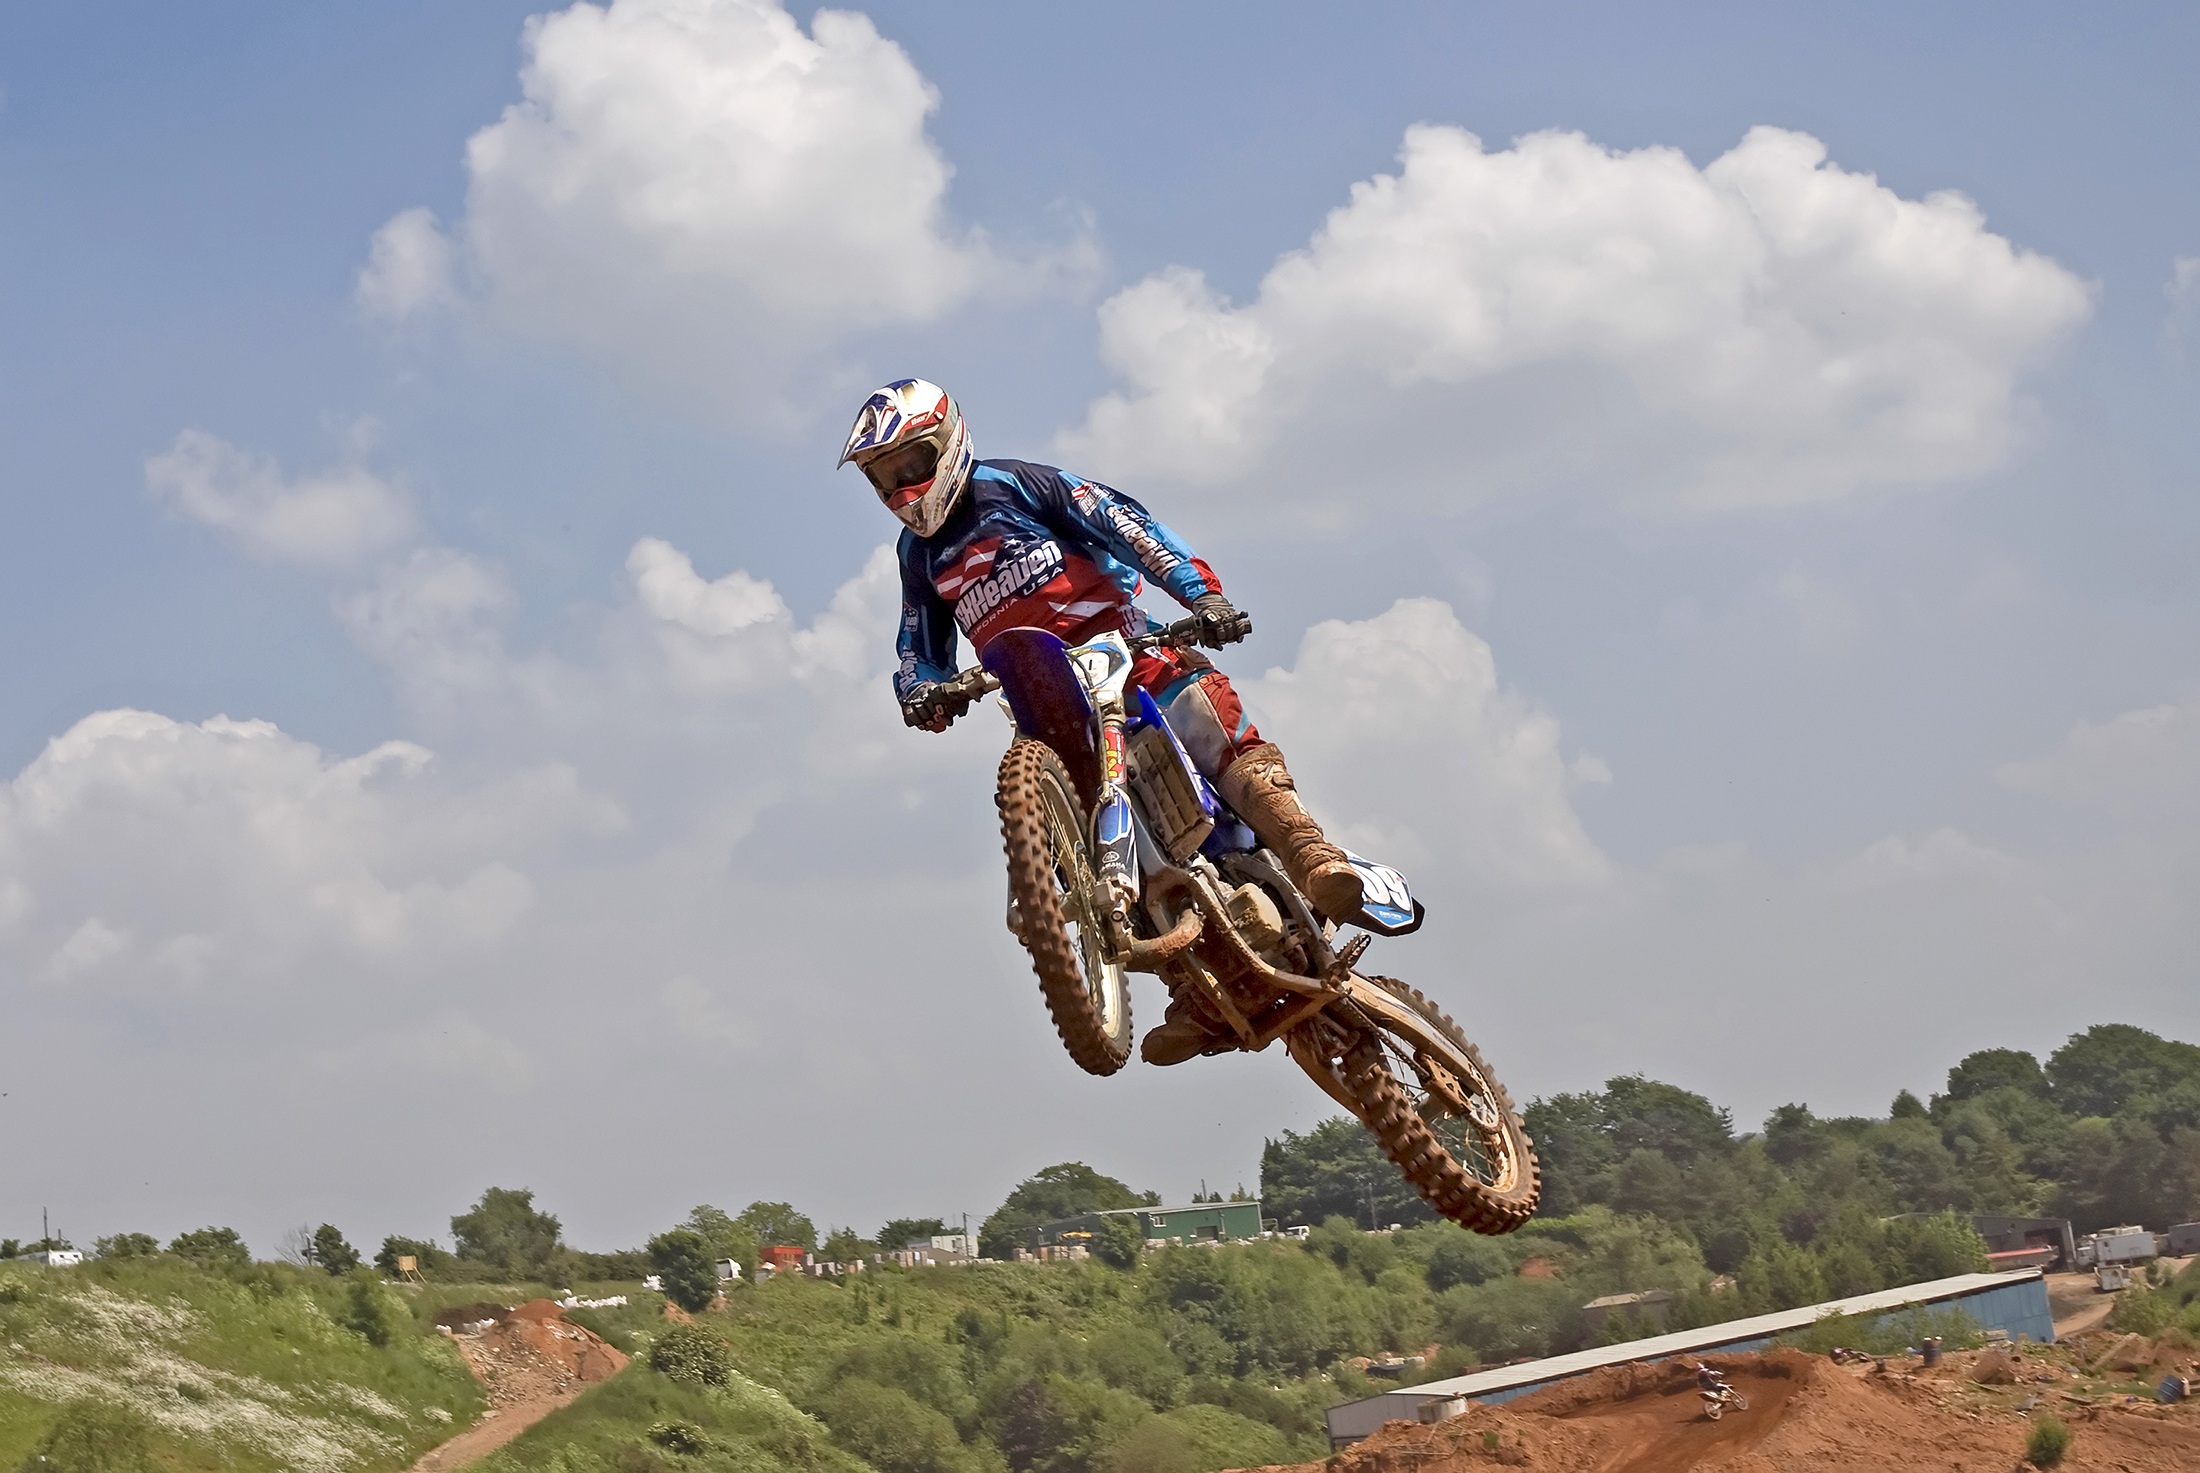
rider, motocross, extreme sport, motorbike, sports, racing, motorsport, freestyle motocross, motorcycle racing, downhill mountain biking, stunt performer, endurocross